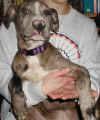
dog